Jeremy Langford (sculptor)

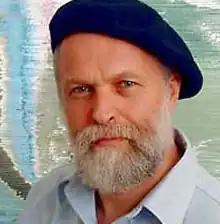

Jeremy Langford (born London, England, 1956) is a British/Israeli glass sculptor and designer. His artistic specialties are monumental stacked glass sculpture, architectural glass, and stained glass. He has been commissioned worldwide to create glass art for governments, private houses, corporations, hotels, and religious organisations. Major works include monumental glass installations at the Western Wall in Jerusalem, the ancient tomb of the Matriarch Rachel in Bethlehem, three massive sculptures for the Trump Towers at Sunny Isles Beach, Florida, and the new Waldorf Astoria hotel in Jerusalem. His studio is in Israel.